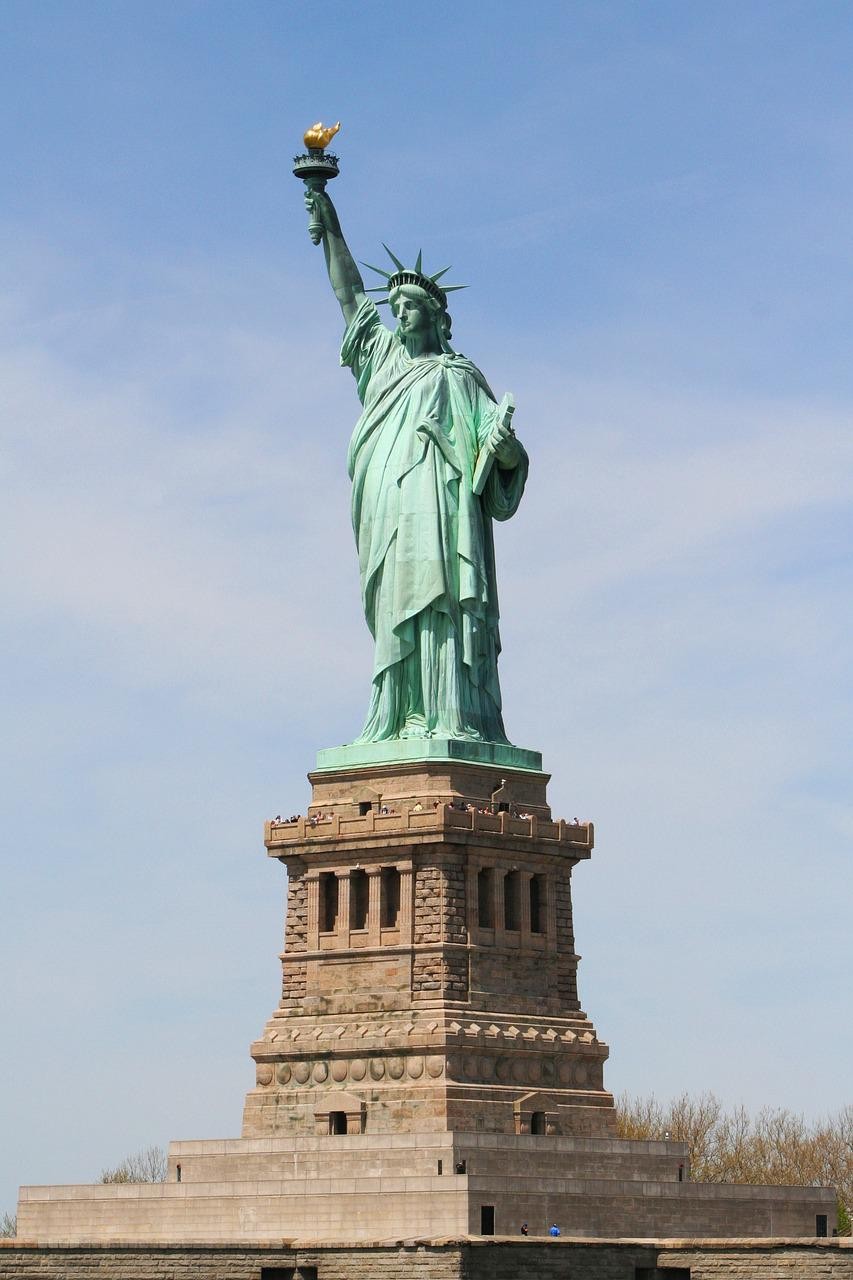
Landmark: Statue of Liberty